Pedro Lavirgen

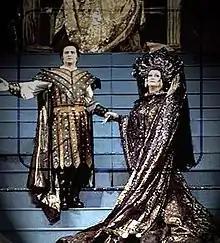
Lavirgen performing Puccini's "Turandot" with Montserrat Caballé (1980)

Pedro Lavirgen Gil (31 July 1930 – 2 April 2023) was a Spanish tenor, whose career spanned over 30 years.